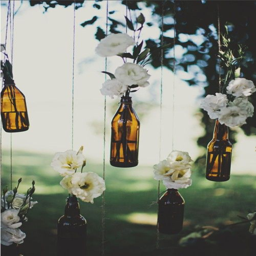
so pretty - white blooms in vintage bottles hanging from the trees